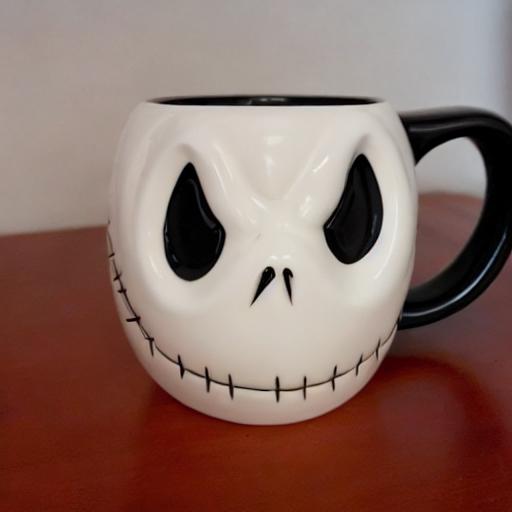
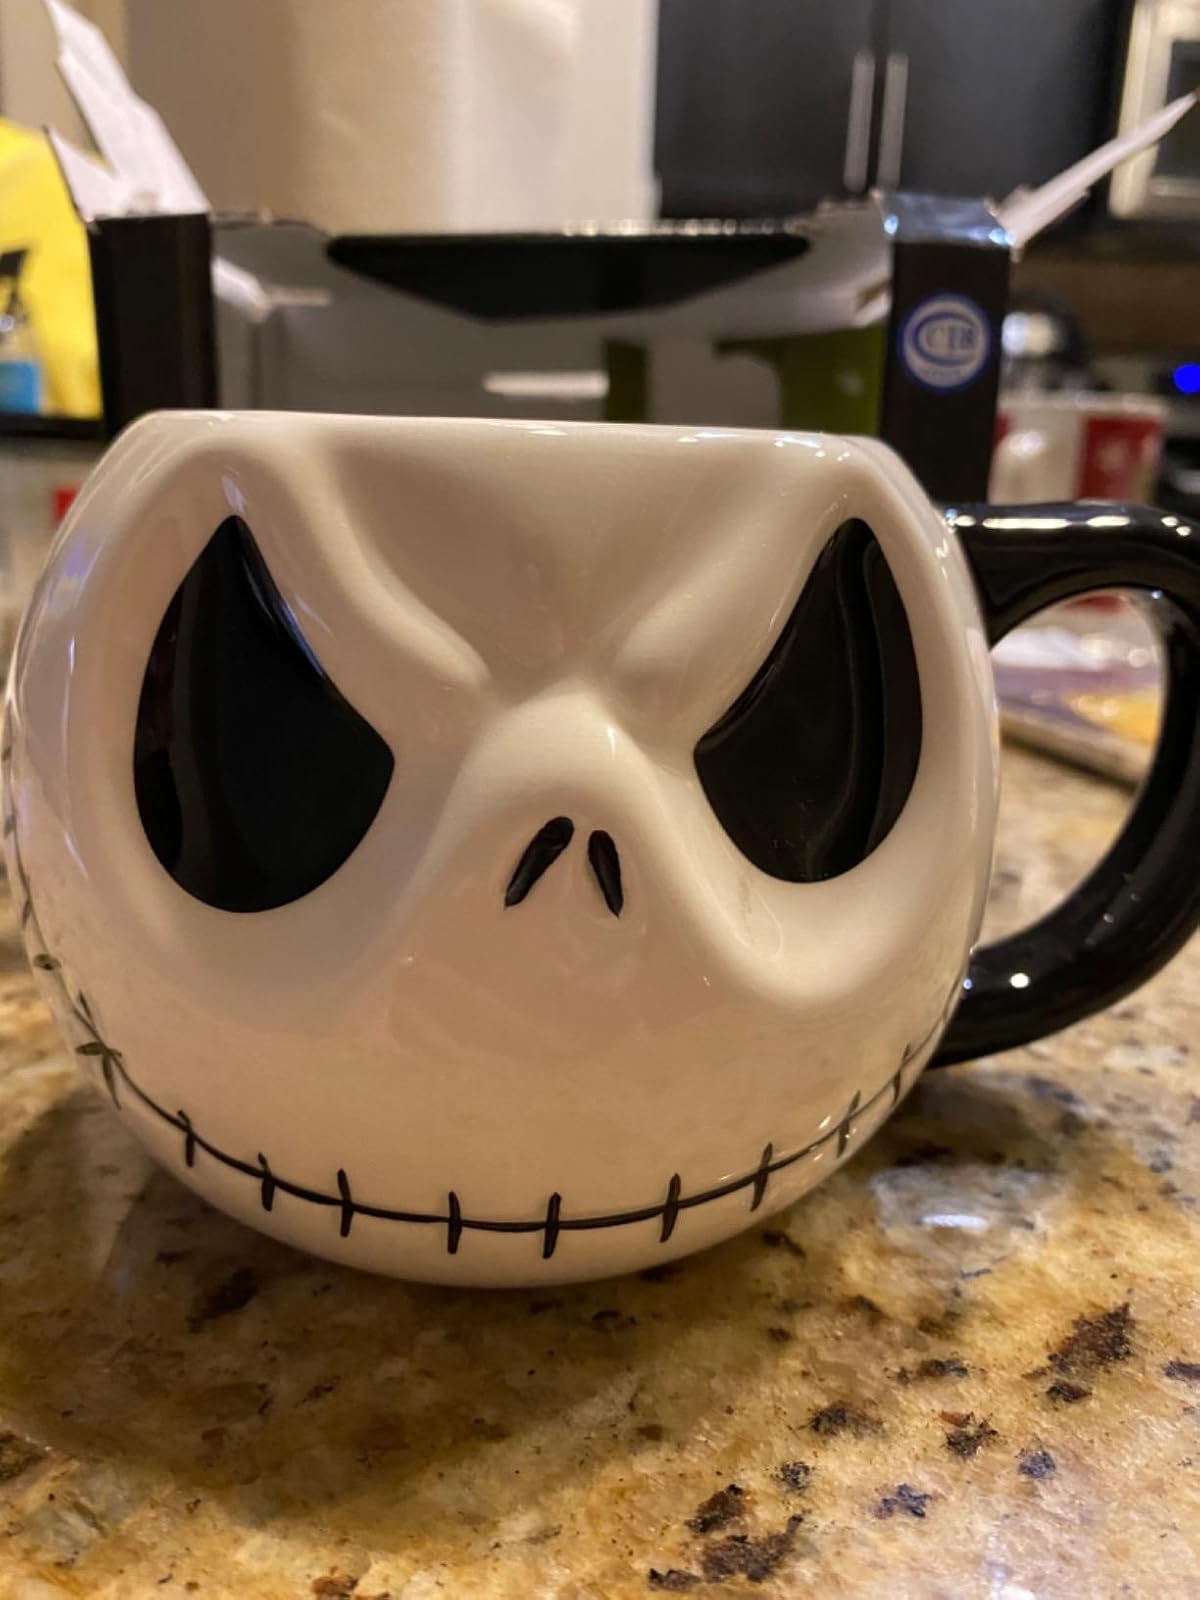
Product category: items_mug
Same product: no